2011 ATP World Tour Finals

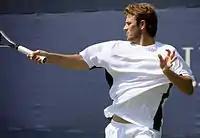
Mardy Fish enters the top 10

Mardy Fish had a breakthrough season by cracking the top 10 for the first time. He won the US Open Series by reaching three consecutive finals. His first final was at the Atlanta Tennis Championships, where he was the defending champion. He faced compatriot John Isner and defeated him 3–6, 7–6, 6–2. He then reached the final of the Farmers Classic, where he was upset by no. 84-ranked Ernests Gulbis 7–5, 4–6, 4–6. He then reached his fourth Masters final of his career at the Rogers Cup, but once again lost, this time to Novak Djokovic, 6–2, 3–6, 6–4, At the Grand Slams, he was upset by Tommy Robredo in the second round of the Australian Open 6–1, 3–6, 3–6, 3–6. He then fell in the third round of the French Open to Gilles Simon and the fourth round of the US Open to Jo-Wilfried Tsonga. He also reached his first Wimbledon quarterfinals, but lost to Rafael Nadal 3–6, 3–6, 7–5, 4–6. He was the only debutant at the event.